River Ant

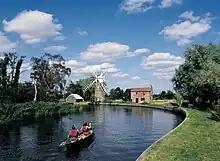
River Ant at Hunsett Windmill

During excavations for a new road in 1976, the remains of what was probably a Roman boat were discovered in the peat about to the north-west of the bridge. The remains were dug out by a mechanical excavator, before it was realised what they were. The work also discovered part of a wooden causeway, which ran from the site towards the ford which existed prior to the first bridge being built in 1797. Just below the bridge, a wooden dug-out canoe was discovered during dredging operations on the river in 1927. It was subsequently found to date from 720, and is the oldest boat found in Norfolk. A Roman road ran from the west side of the bridge to Water Newton in Cambridgeshire, but no trace of it has been found to the east of the bridge.